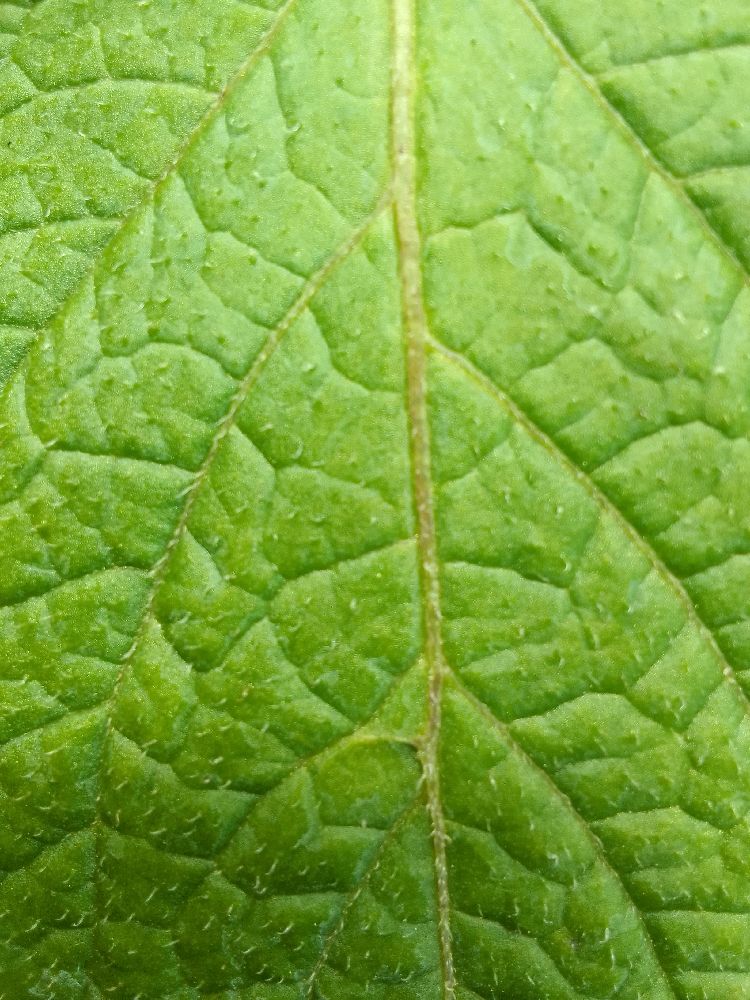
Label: Healthy